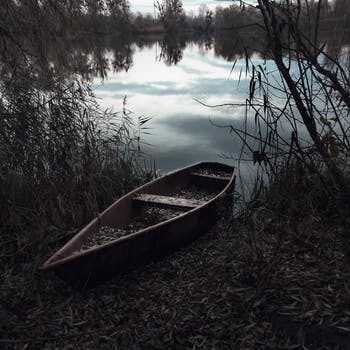
Label: No Watermark